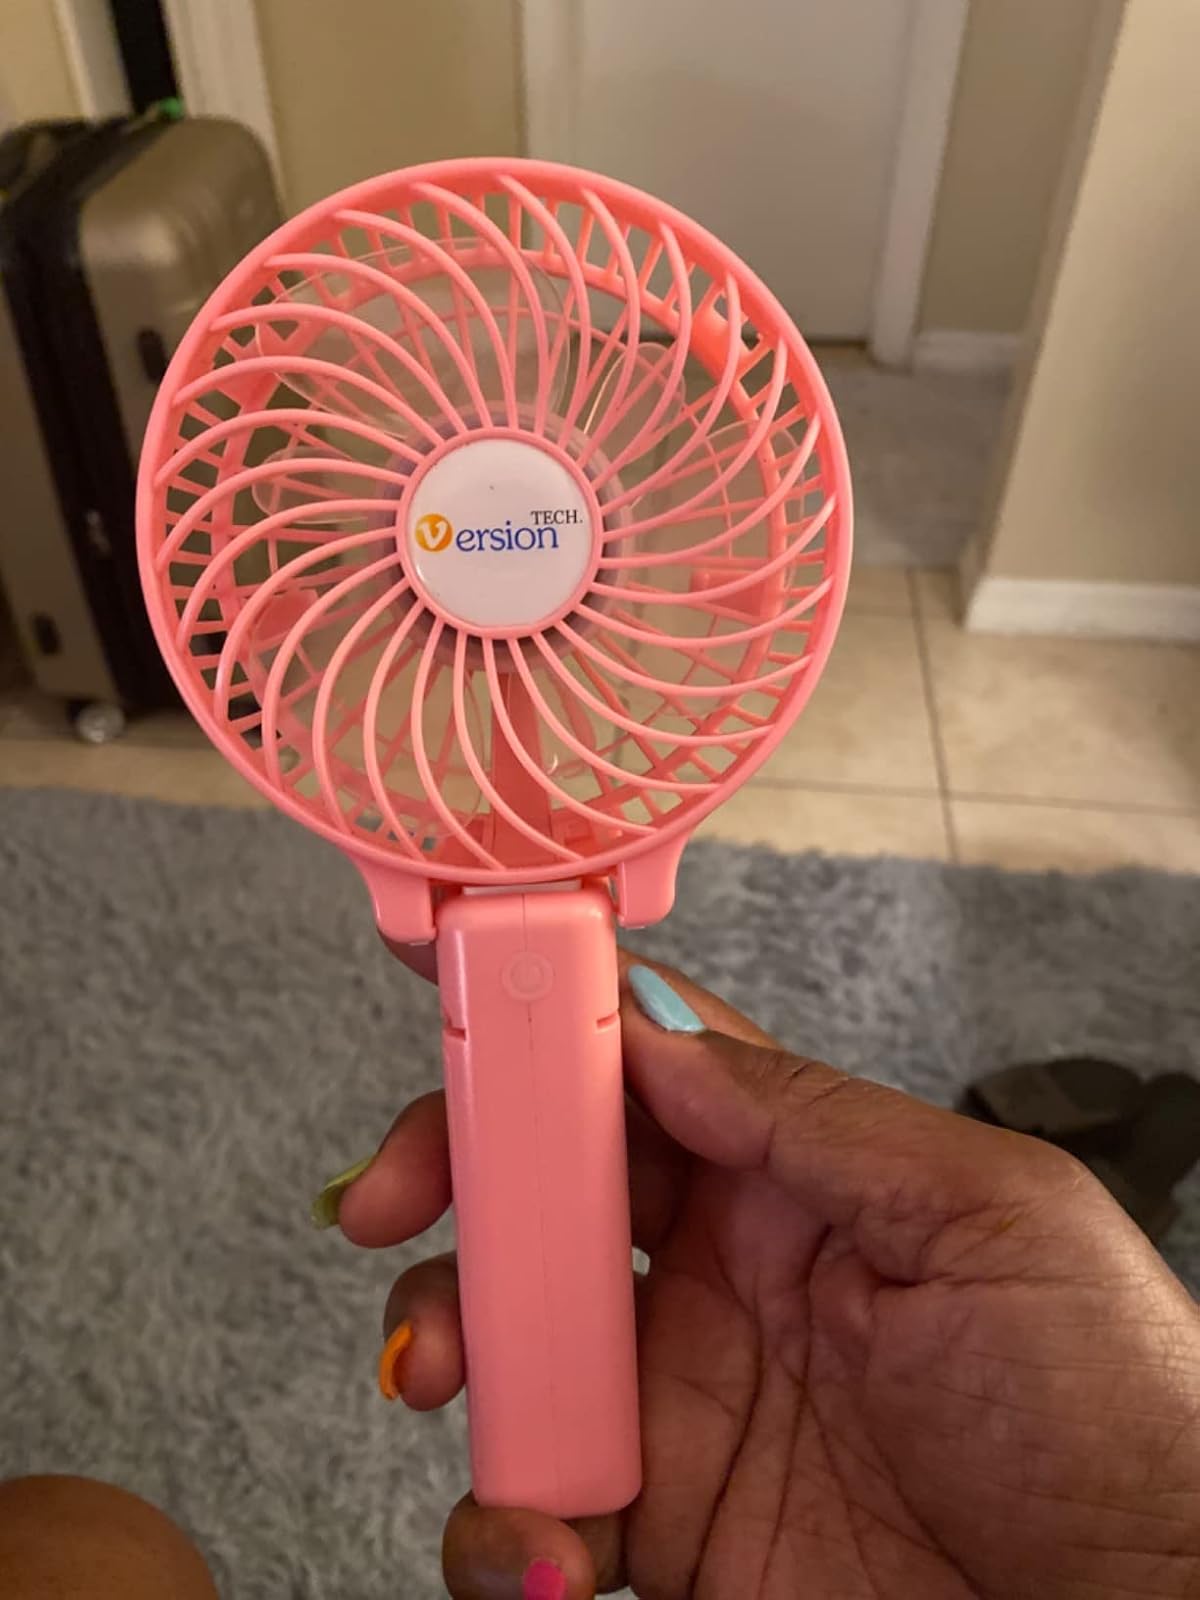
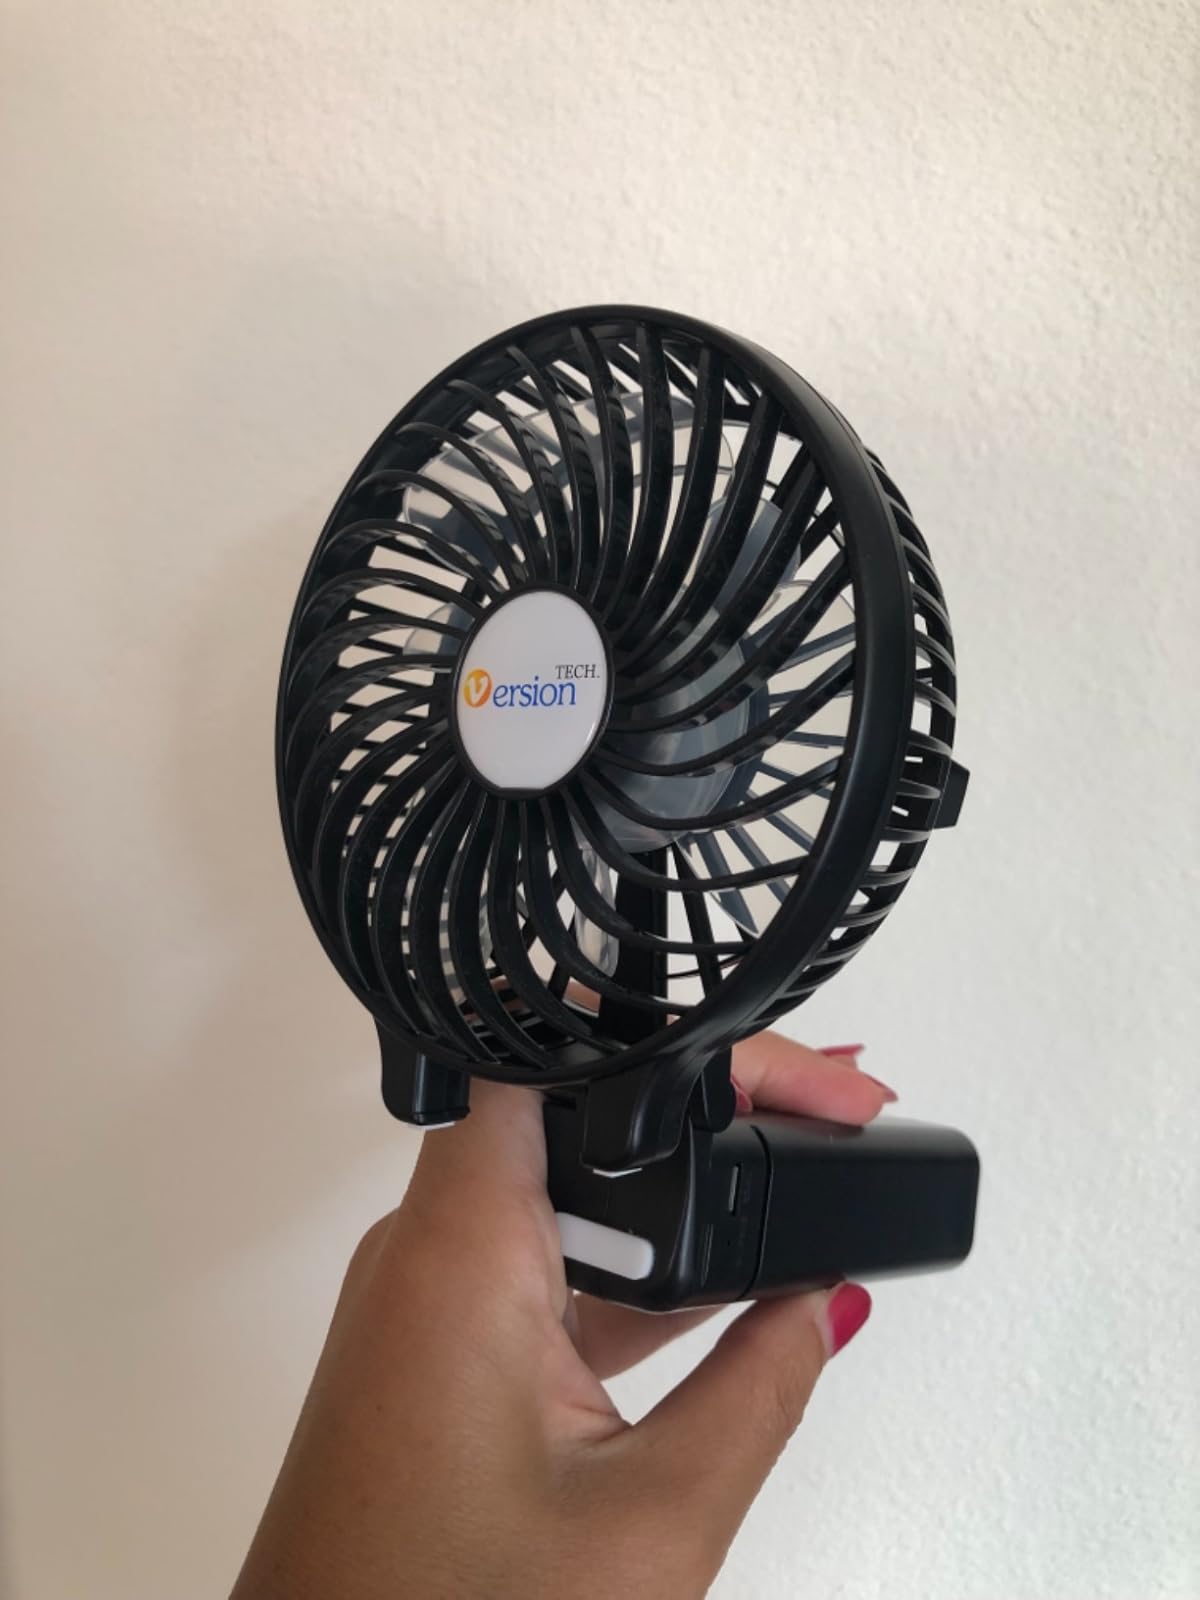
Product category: fan
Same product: no